I-X Center

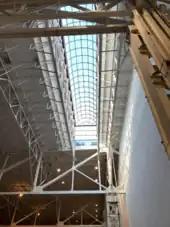
Skylight for the former ferris wheel, since removed

The building's tall Ferris wheel was a centerpiece of the annual I-X Indoor Amusement Park. It premiered at the 1992 Greater Cleveland Auto Show, at which time it was the world's tallest indoor Ferris wheel. The top of the wheel was enclosed in a glass atrium and rose approximately above the main roof. It usually did not operate during trade shows. IRG stated that they would remove it but would attempt to find another maintainer for it. In April, it was announced that the Hall of Fame Village development in Canton would buy and install the Ferris Wheel and zipline there. The Ferris Wheel was removed in June 2022 and reopened as the Red Zone wheel in the Hall Of Fame Village in March 2023.